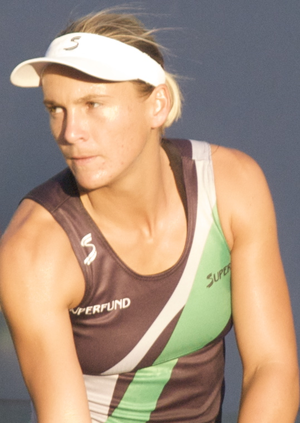
Sybille Bammer est une joueuse de tennis autrichienne, professionnelle depuis 1997.